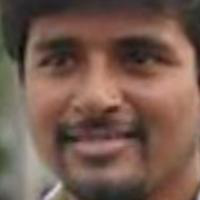
Age group: age 21-30